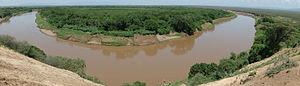
Le fleuve Omo vu du village Karo de Doose en Éthiopie
L'Omo est une rivière éthiopienne, longue de 760 km, qui se jette dans le lac Turkana par un delta. Elle prend sa source au sud-ouest d’Addis-Abeba et se fraie un chemin tortueux dans le plateau éthiopien. Ses méandres s'élargissent vers le Sud, à mesure que le paysage s'aplanit. Les crues de l'Omo sont essentielles pour les cultures des populations locales.